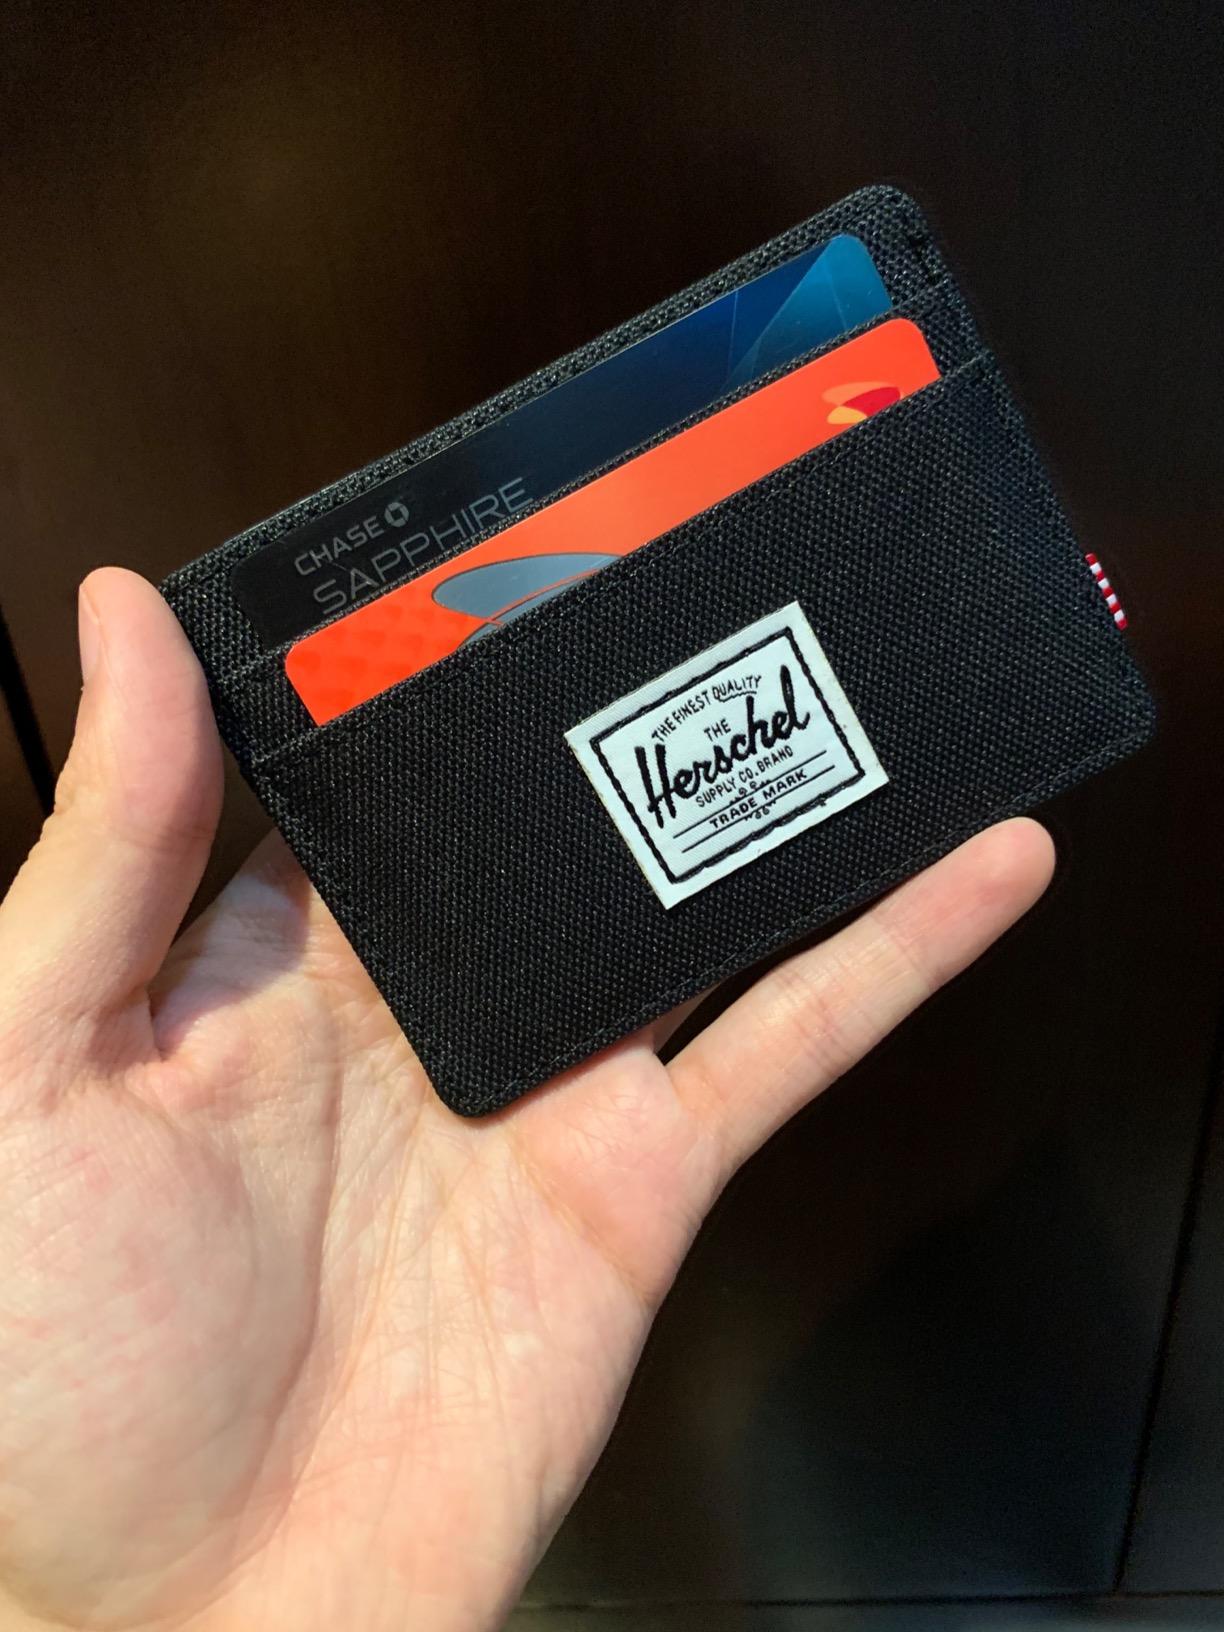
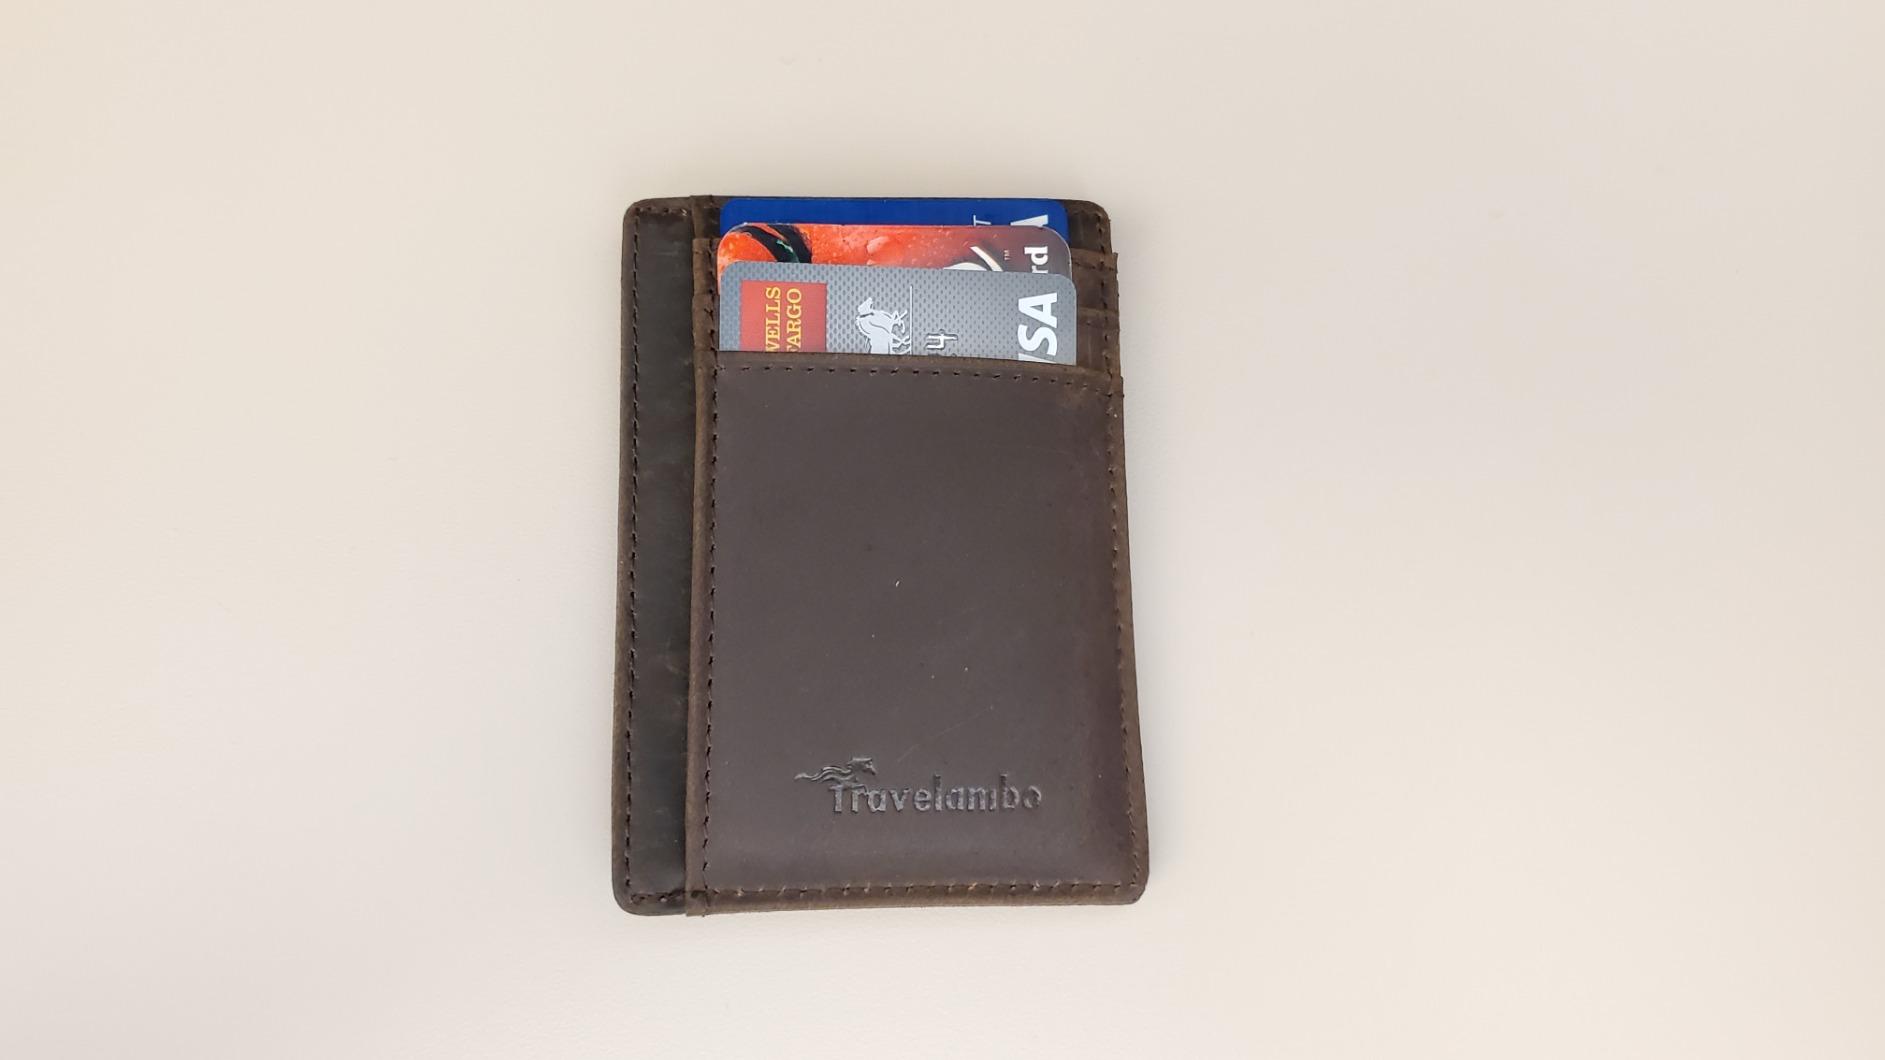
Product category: accessories_wallet
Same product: no